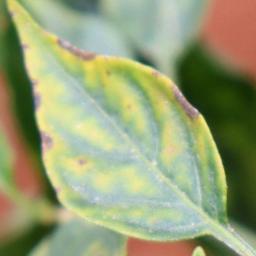
Label: nutritional